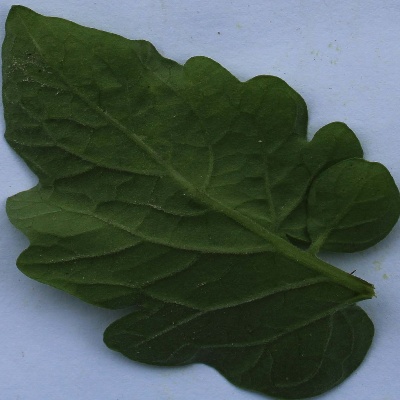
Crop: Tomato
Condition: healthy